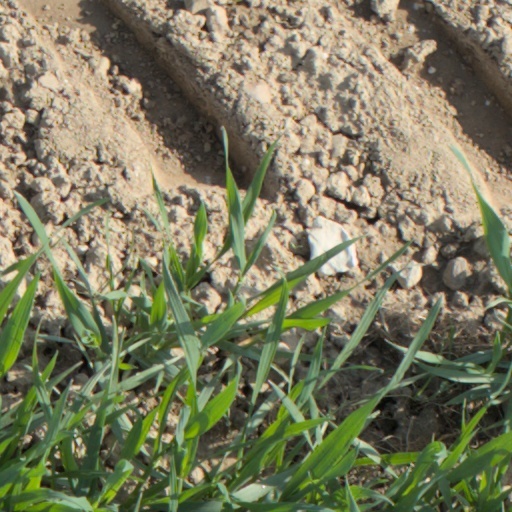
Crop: wheat